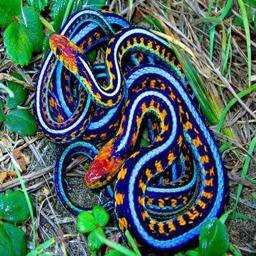
Animal: snakes